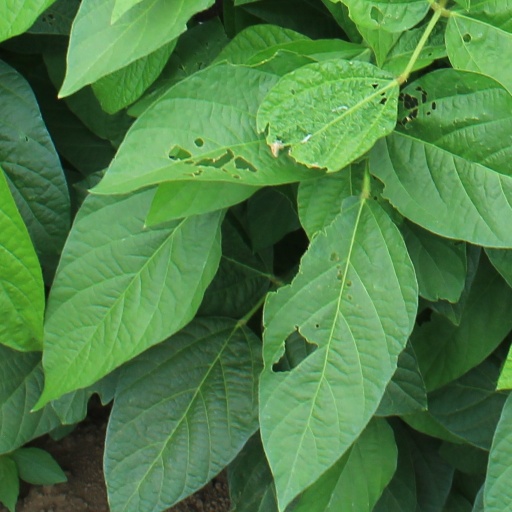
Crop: soybean